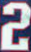
Number: 2